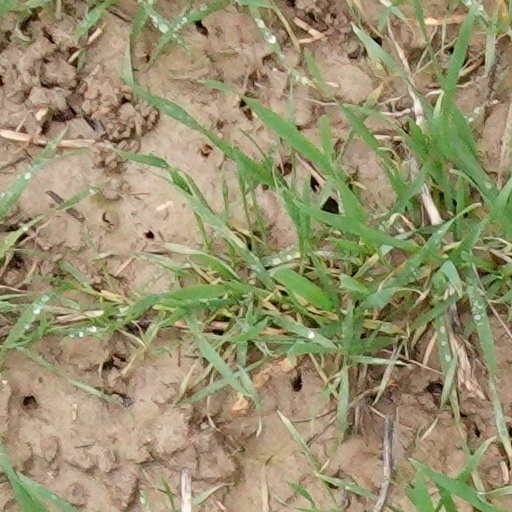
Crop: wheat